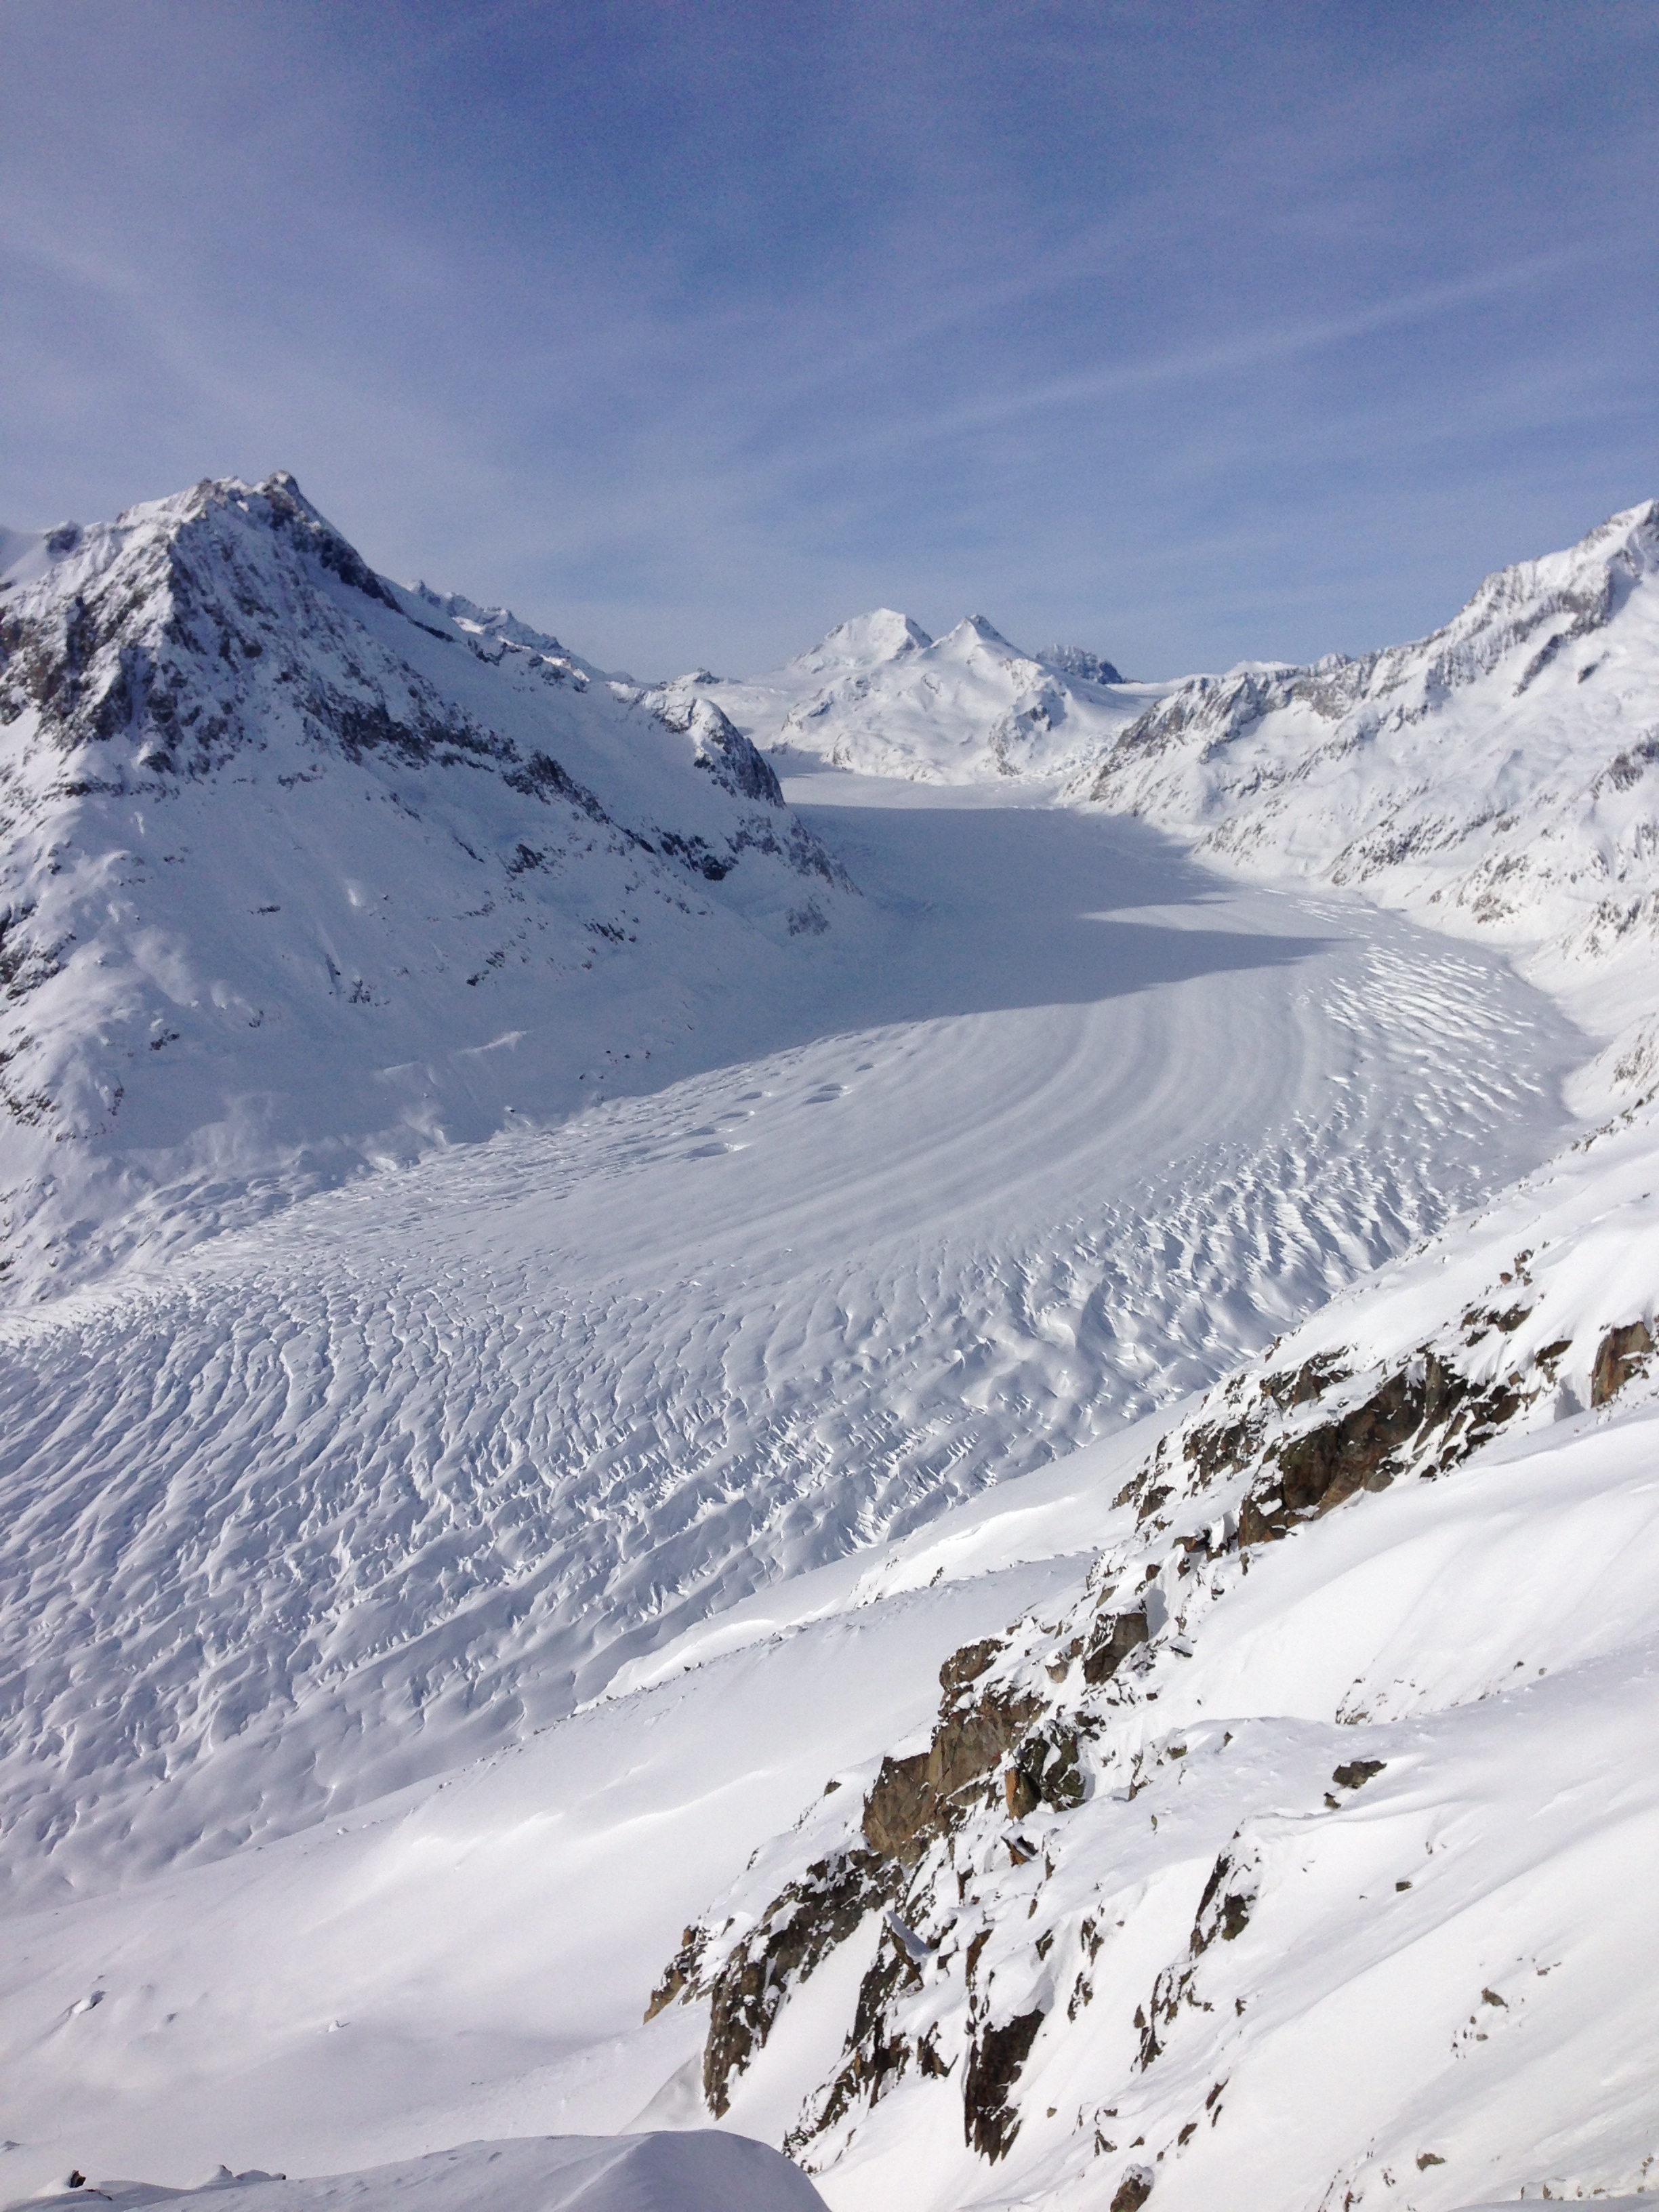
mountain, snow, winter, mountain range, glacier, weather, skiing, season, ridge, summit, sports equipment, winter sport, resort, alps, ski, switzerland, piste, landform, ski touring, ski mountaineering, ski equipment, the snow, aletsch, mountainous landforms, geological phenomenon